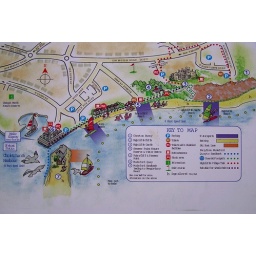
map from the beach near highcliffe castle